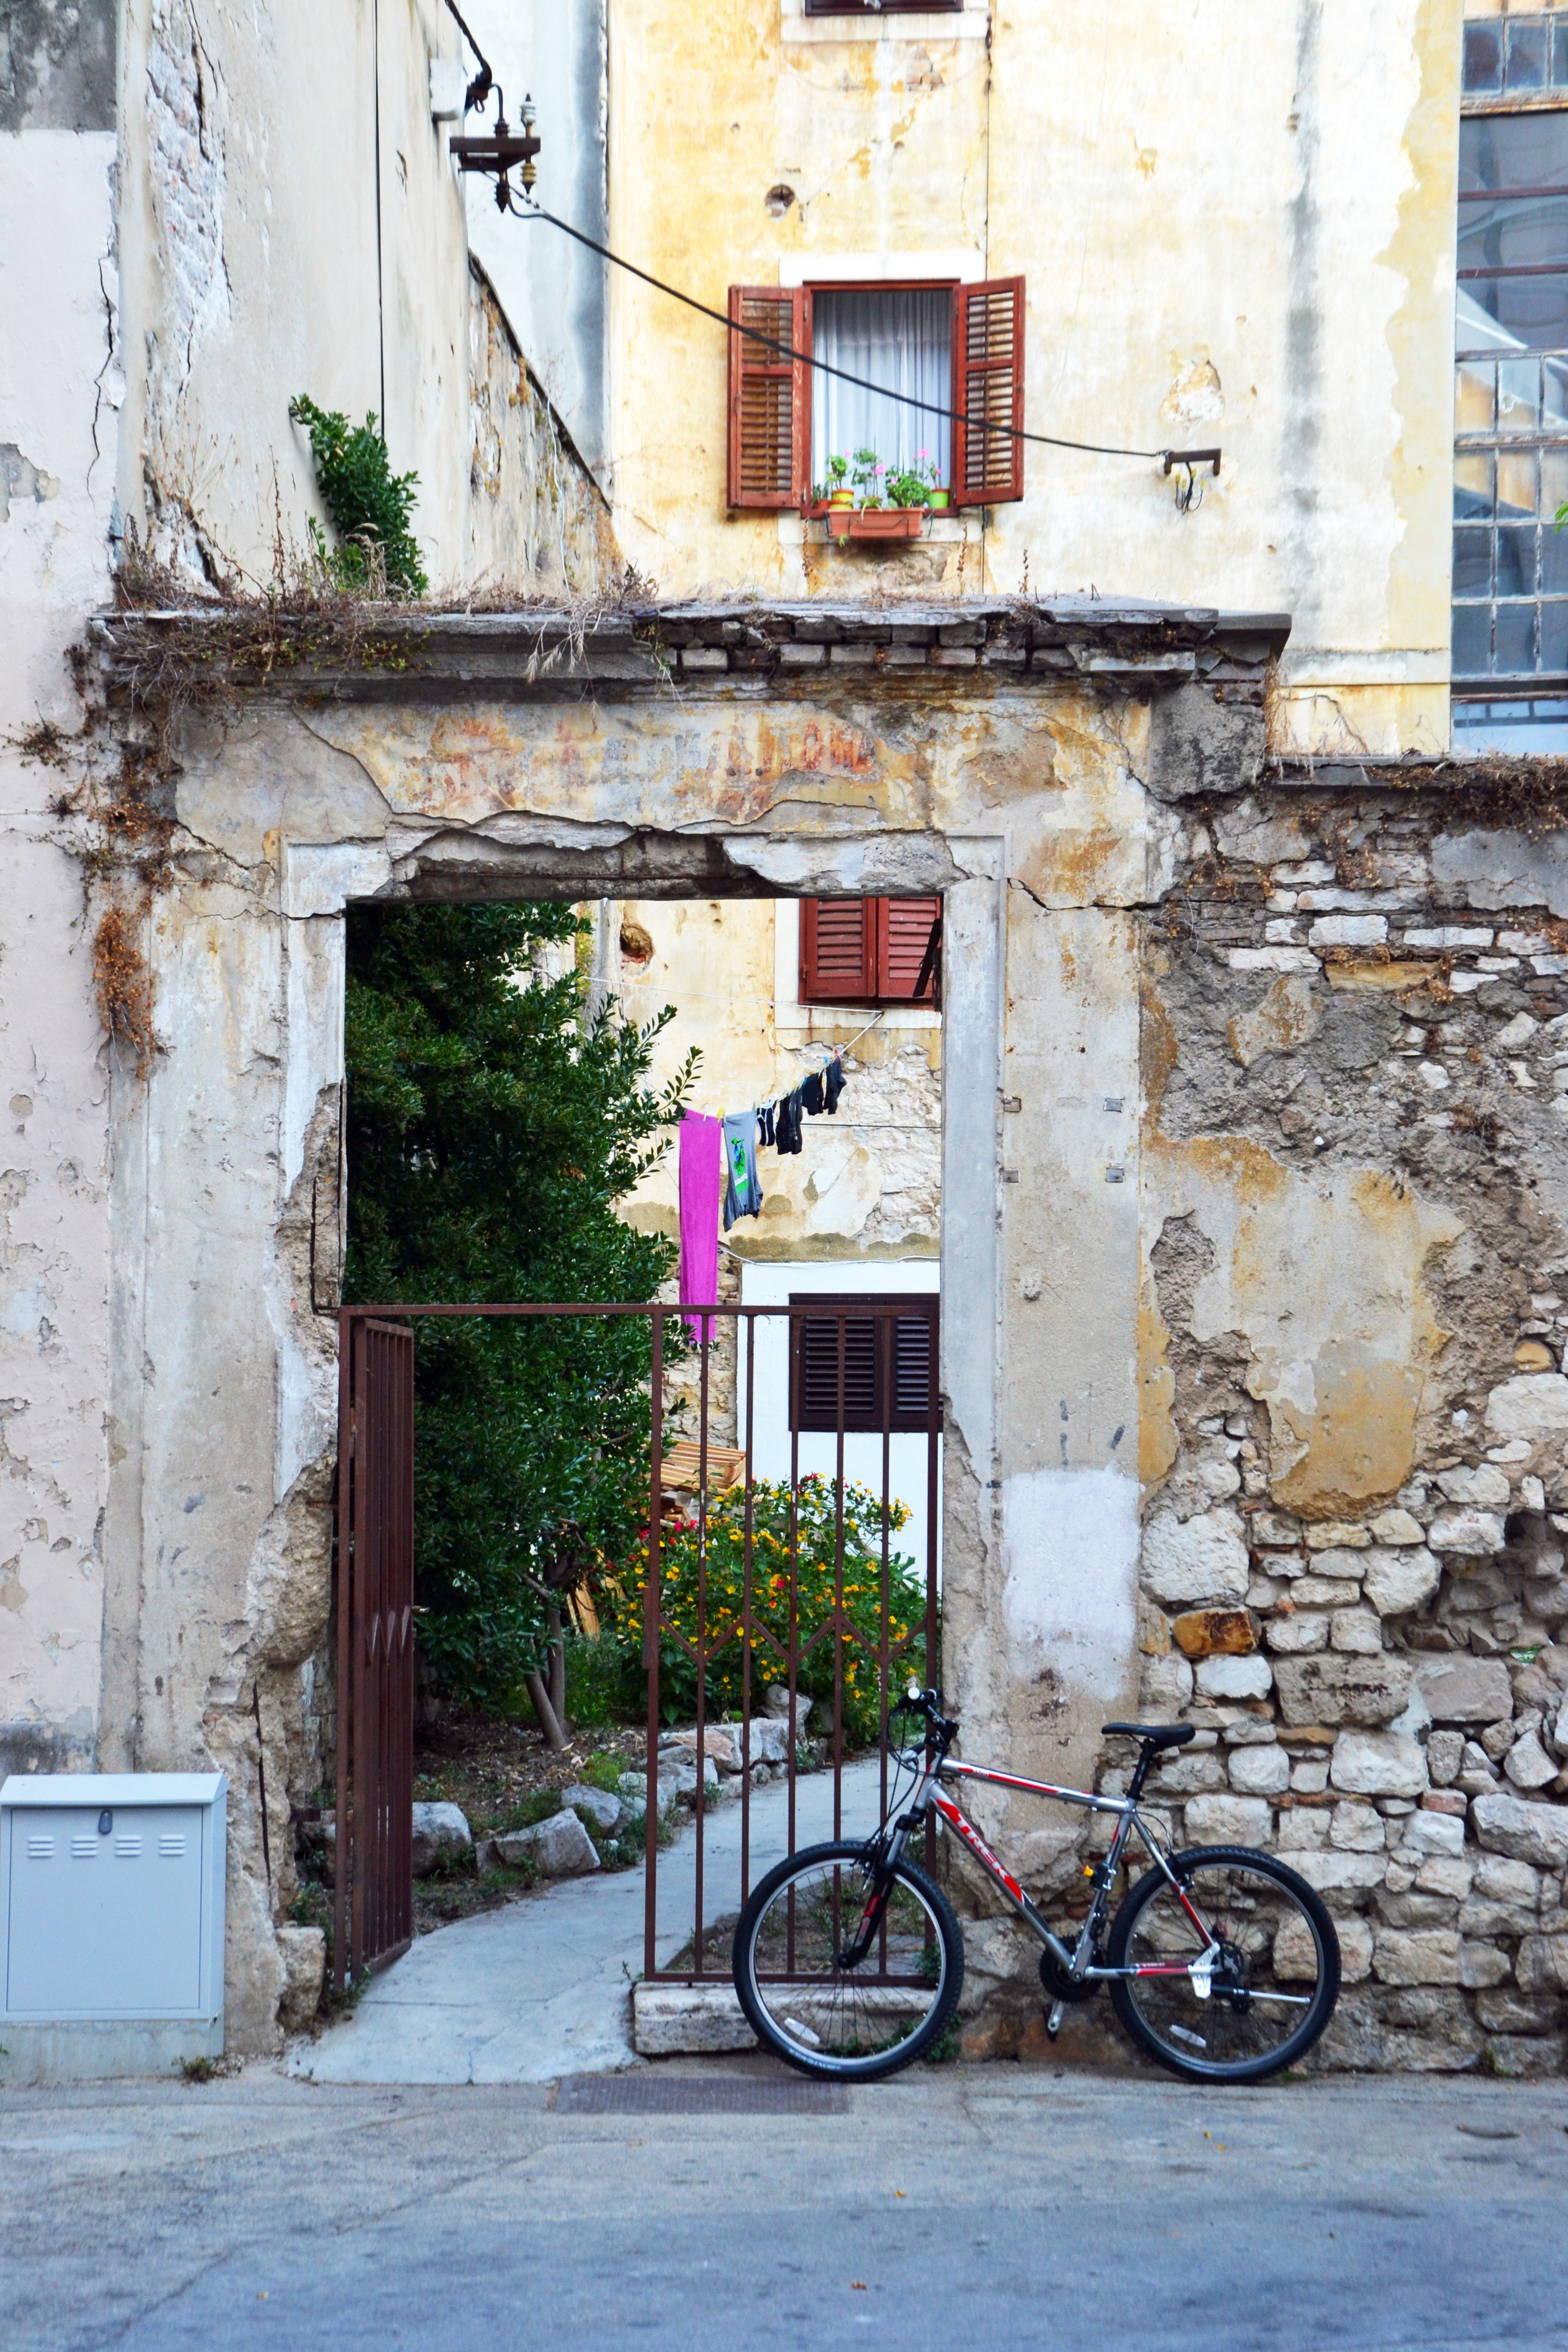
road, street, house, window, town, old, alley, bike, home, wall, village, suburb, cottage, color, backyard, facade, goal, art, croatia, infrastructure, dalmatia, neighbourhood, zadar, urban area, residential area, human settlement